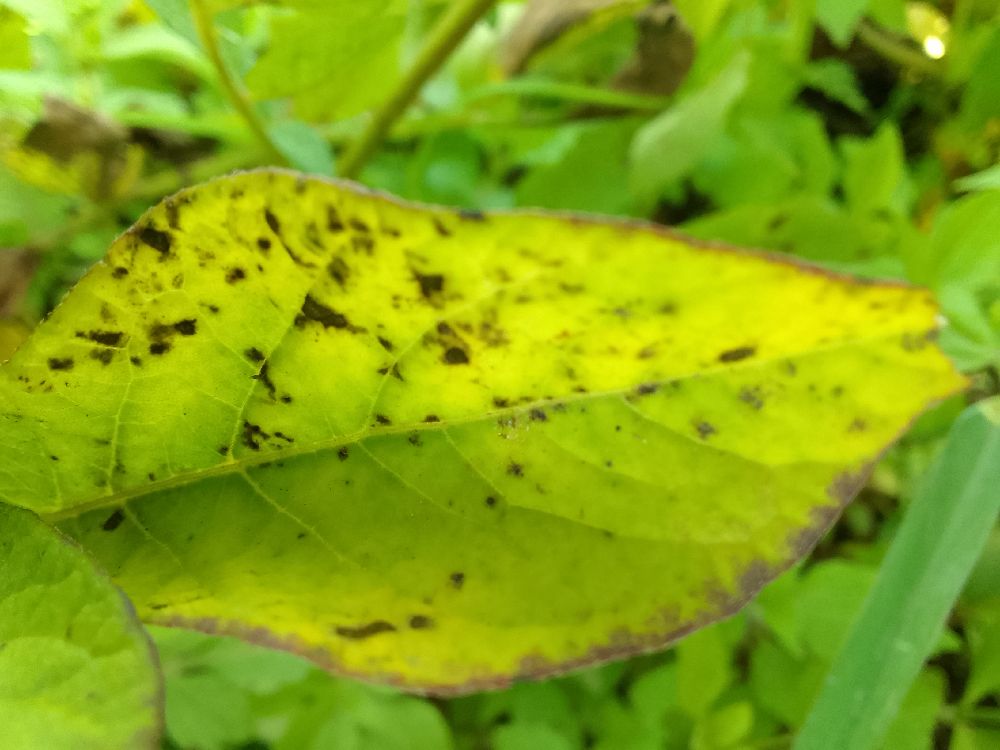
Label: Early blight